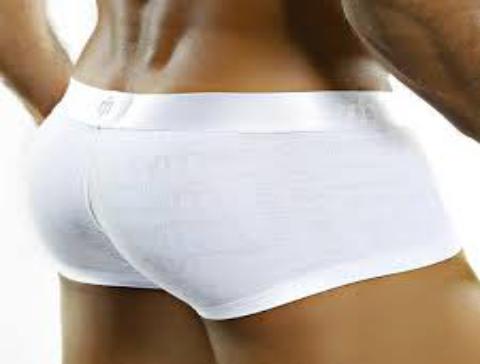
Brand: Intymen
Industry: Clothes